Fort Wayne, Indiana

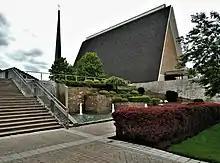
Kramer Chapel on the Concordia Theological Seminary campus

The 1970s and 1980s were times of economic depression in Fort Wayne, when much of the city's manufacturing foundation eroded and the blue-collar workforce shrank. Fort Wayne joined several other cities reeling economically within the Rust Belt. At the same time, General Electric also downsized much of its more than 10,000-person workforce. Amid other area plant closures and downsizing, coupled with the early 1980s recession, the city lost 30,000 jobs and reached a 12.1 percent unemployment rate. The arrival of General Motors in 1987 helped fill the void from shuttered manufacturers and aided in the area's recovery, employing 3,000 at its Fort Wayne Assembly. In 2024, General Motors was the largest manufacturer in the city, employing 4,320. The plant assembles GMC Sierra and Chevrolet Silverado regular and double cab light- and heavy-duty pickup trucks.